Henry Bouquet

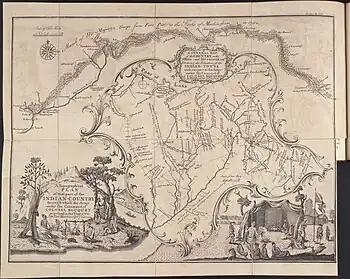

By the autumn of 1764, Bouquet had become the commander of Fort Pitt. To subdue the ongoing Indian uprising, he led a force of nearly 1,500 militiamen and regular British soldiers from the fort into the Ohio Country. On 13 October 1764, Bouquet's men reached the Tuscarawas River. Shortly thereafter, representatives from the Shawnees, Senecas, and Delawares came to Bouquet to sue for peace.